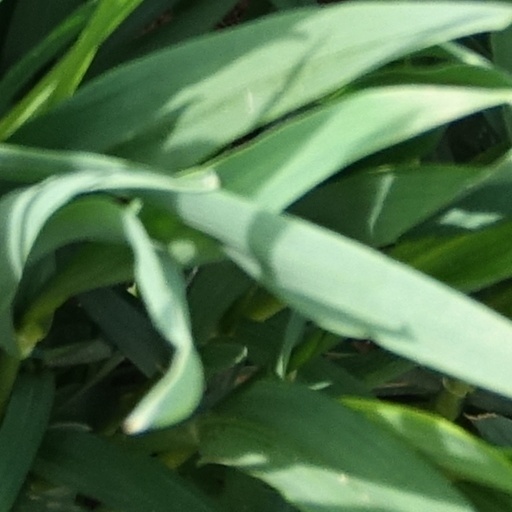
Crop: wheat